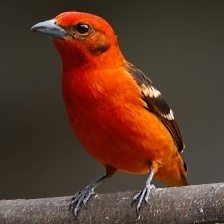
Species: FLAME TANAGER
Scientific name: PIRANGA BIDENTATA